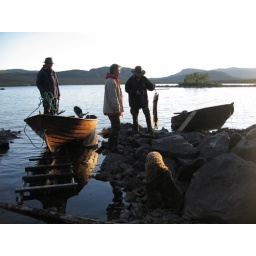
Evening sun by the boat house